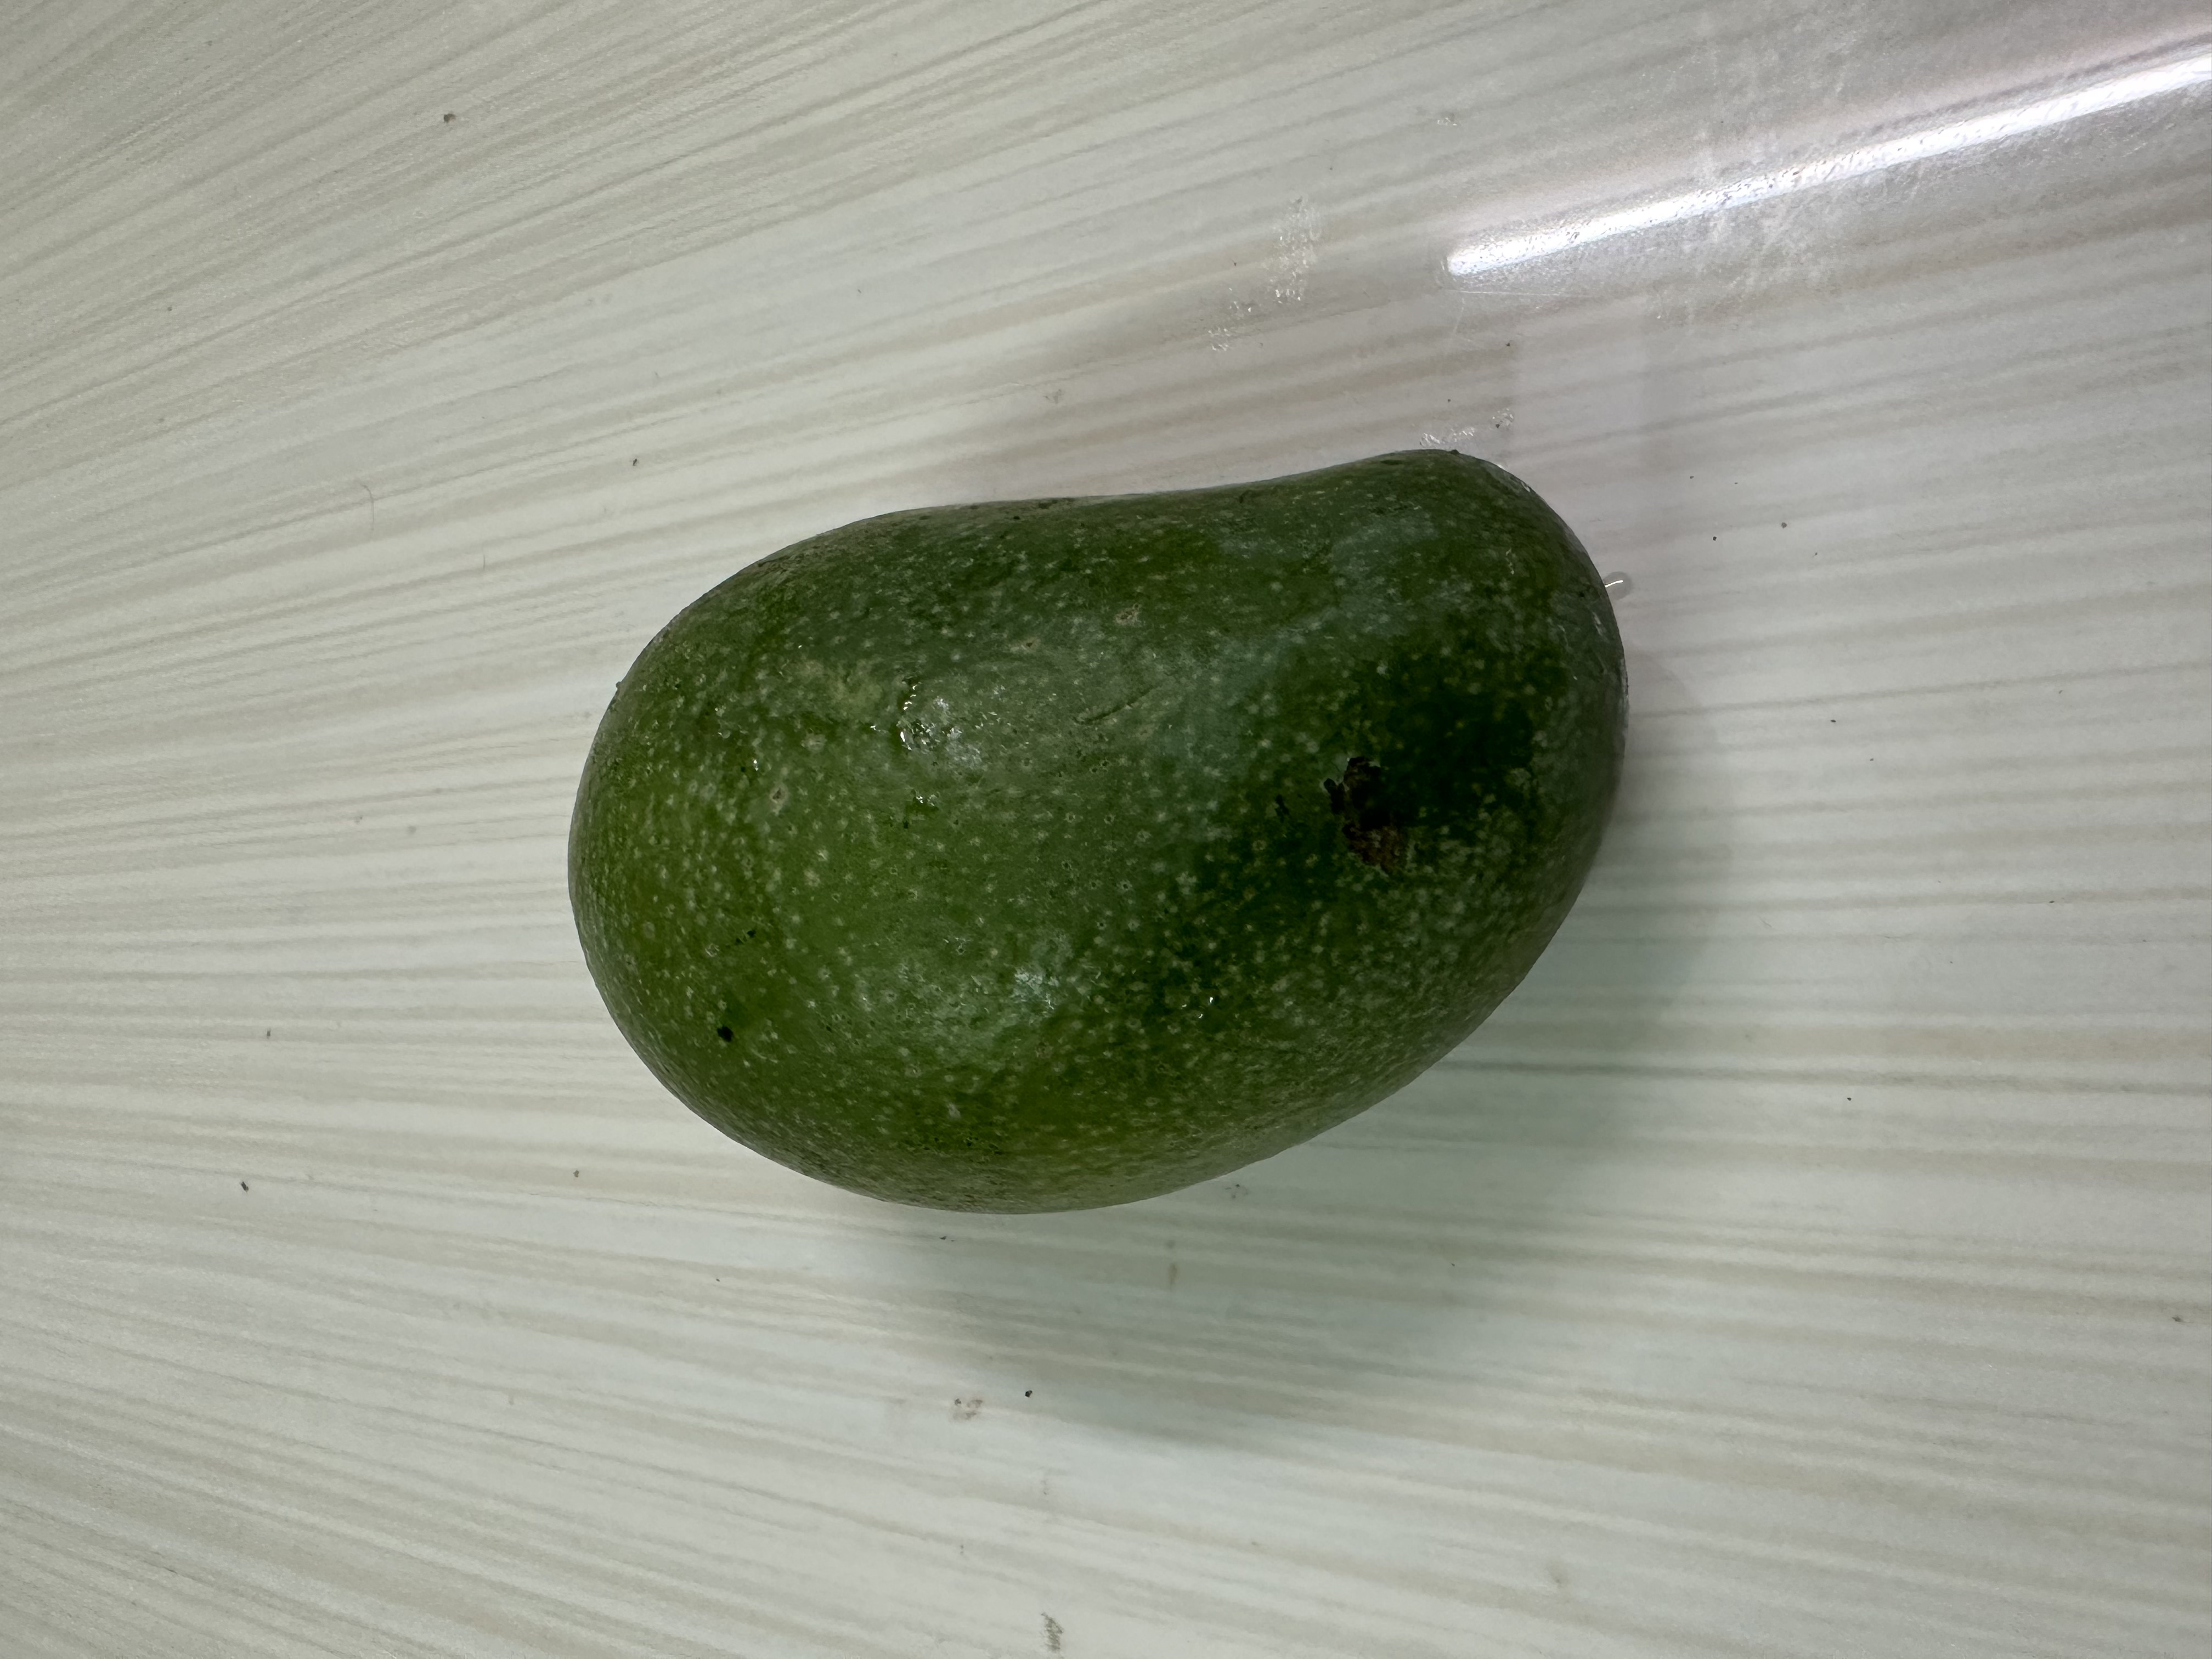
Mango variety: Amrapali